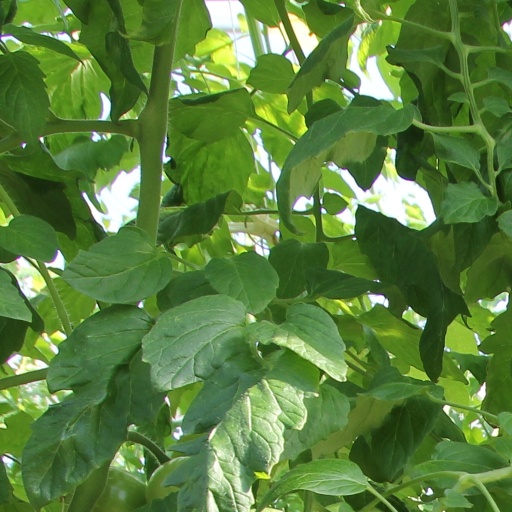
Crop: tomato